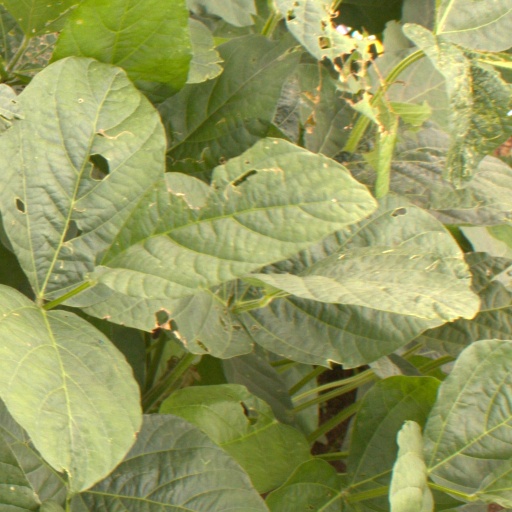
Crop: soybean